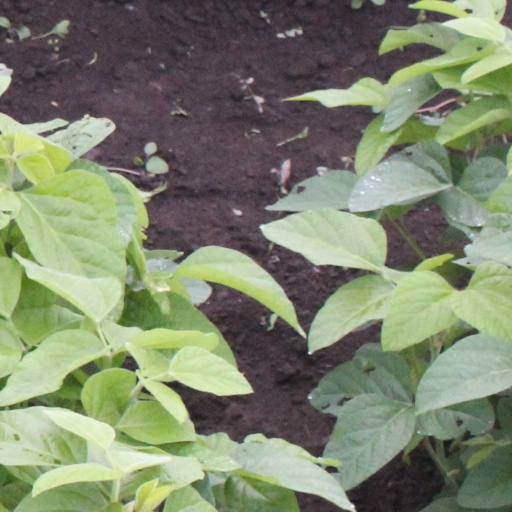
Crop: soybean